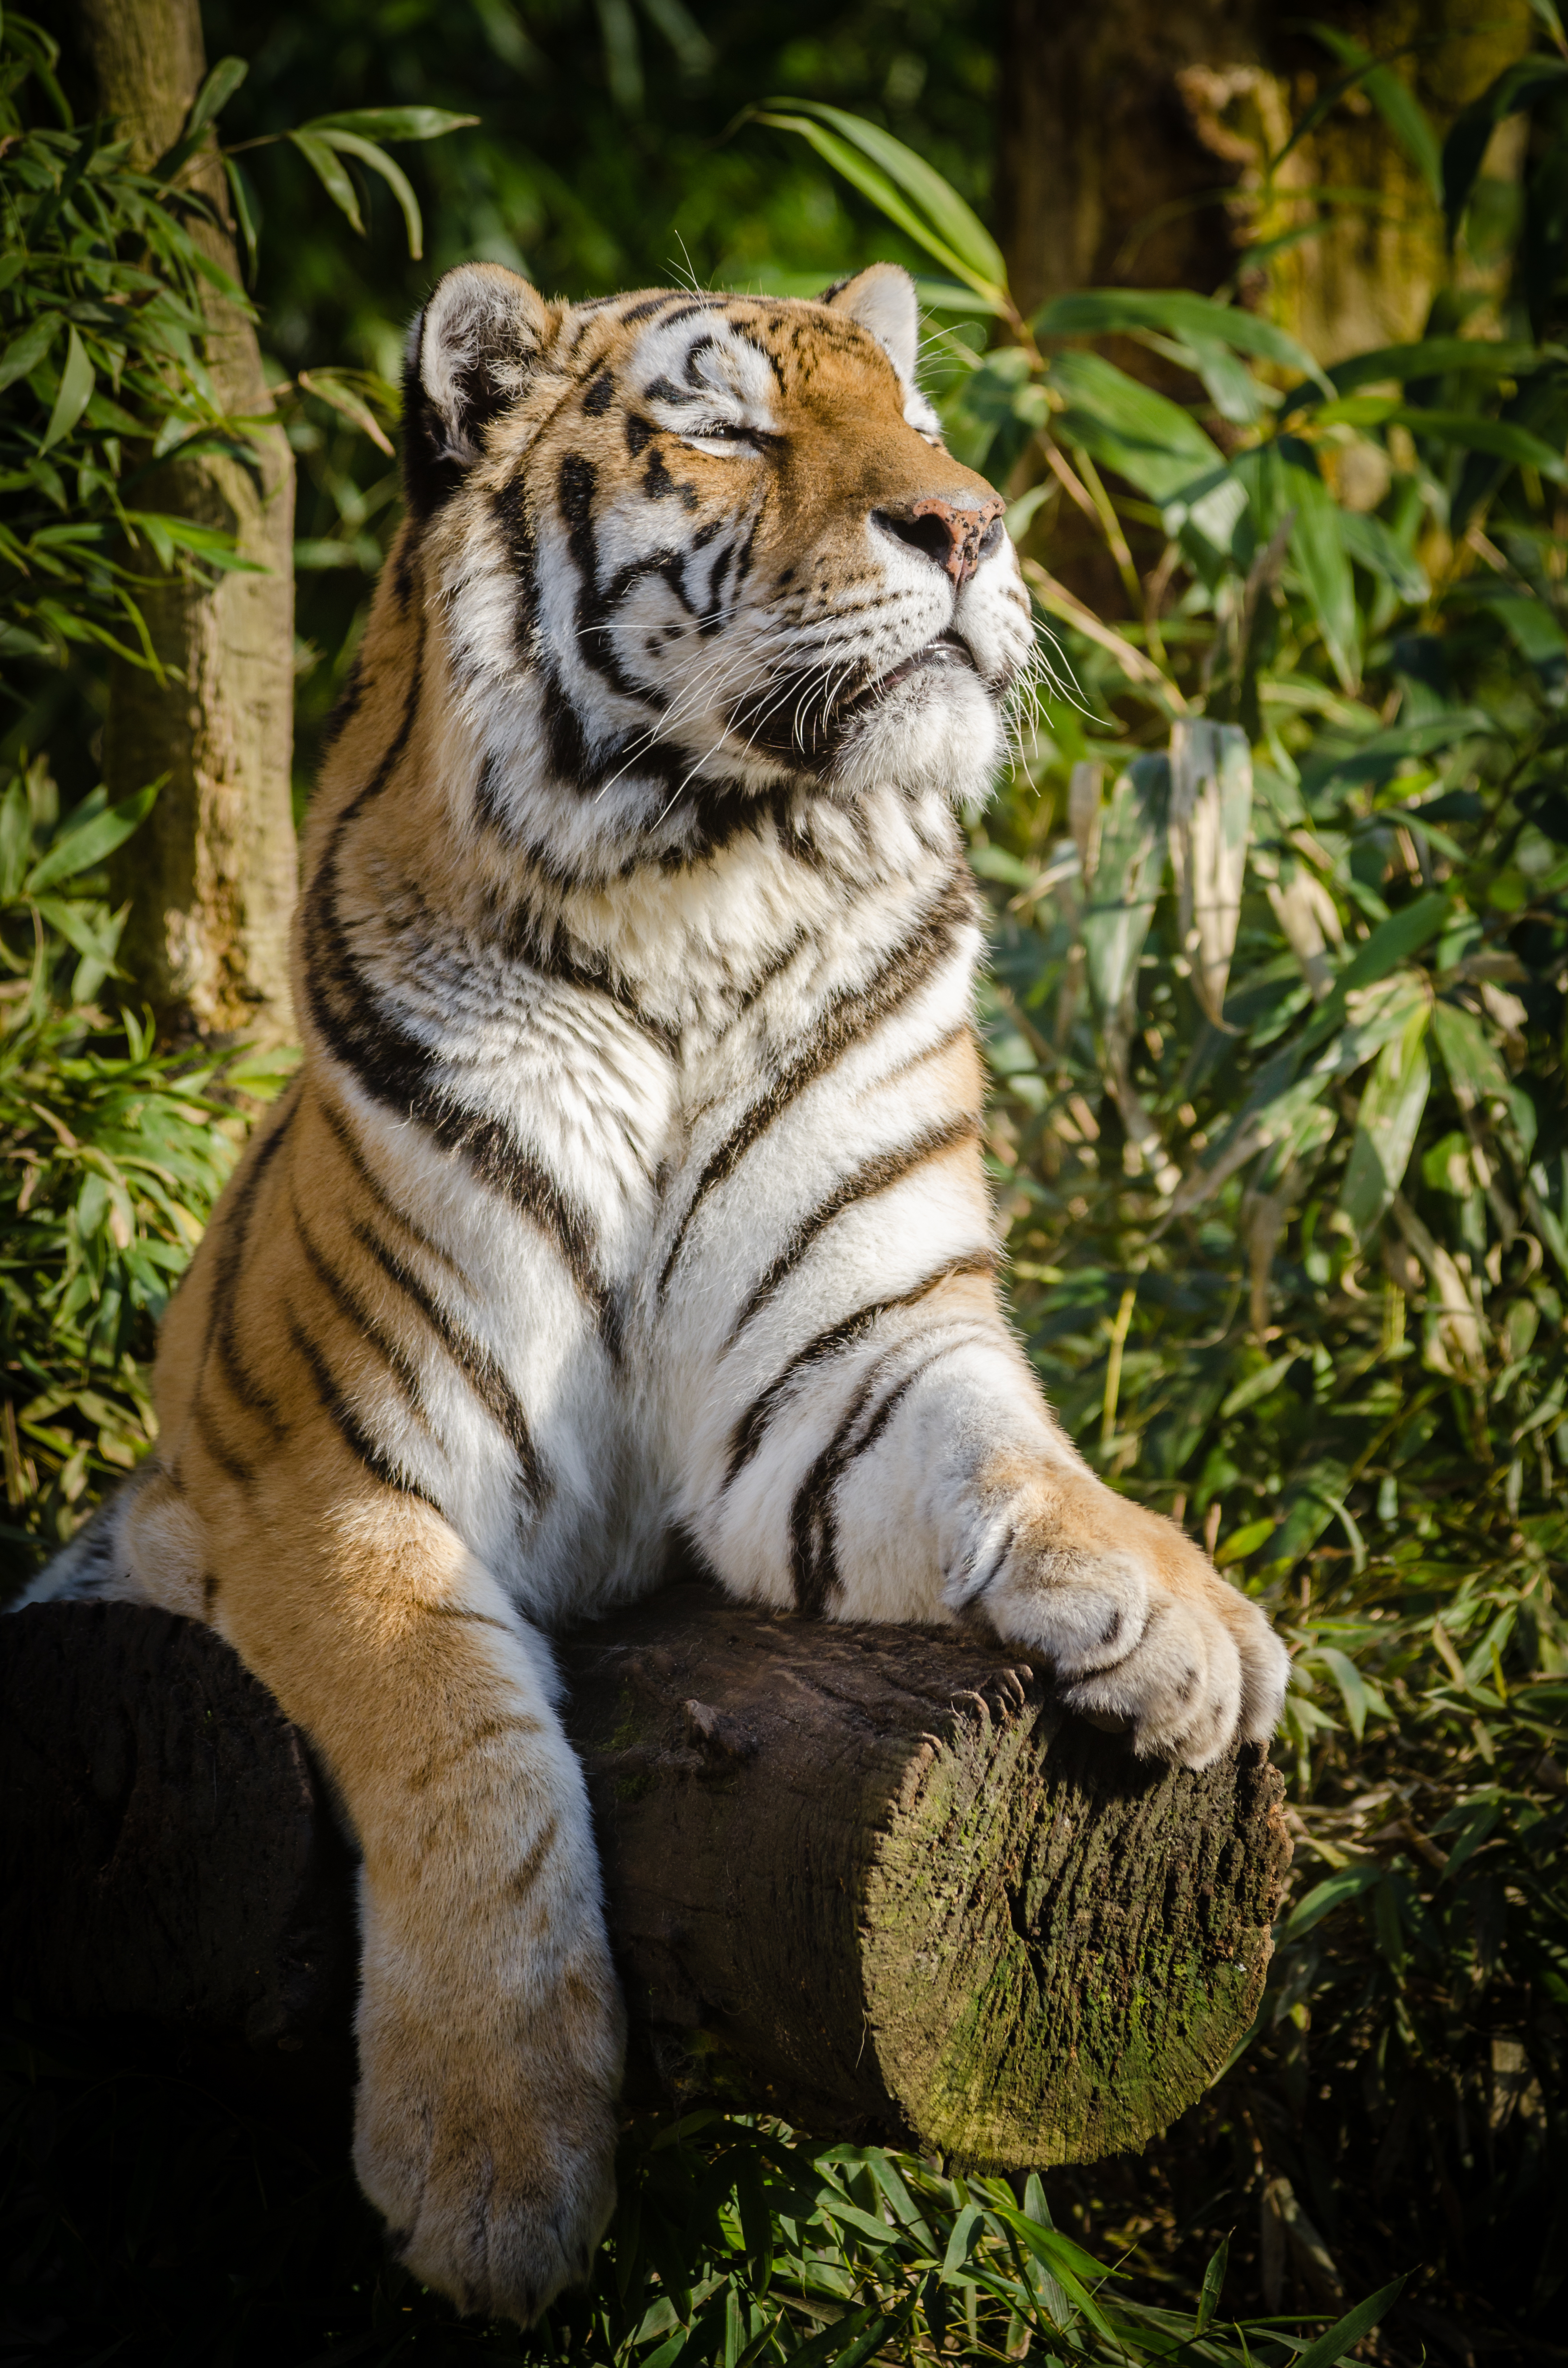
animal, wildlife, zoo, cat, feline, mammal, predator, fauna, tiger, vertebrate, germany, deutschland, katze, tierpark, sibirischer, siberian, panthera, tigri, carnivore, big cats, cat like mammal, dog breed group